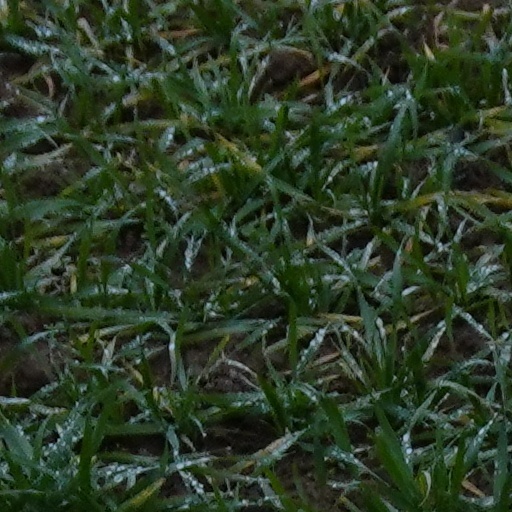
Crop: wheat